Bit.Trip Fate

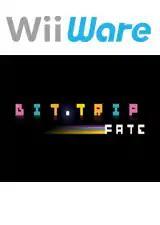

Bit.Trip Fate, marketed as BIT.TRIP FATE, is an arcade-style scrolling shooter music game developed by Gaijin Games and published by Aksys Games for the Wii's WiiWare download service.